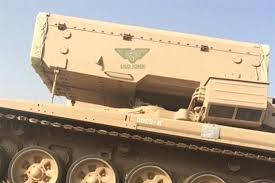
Label: TOS-1